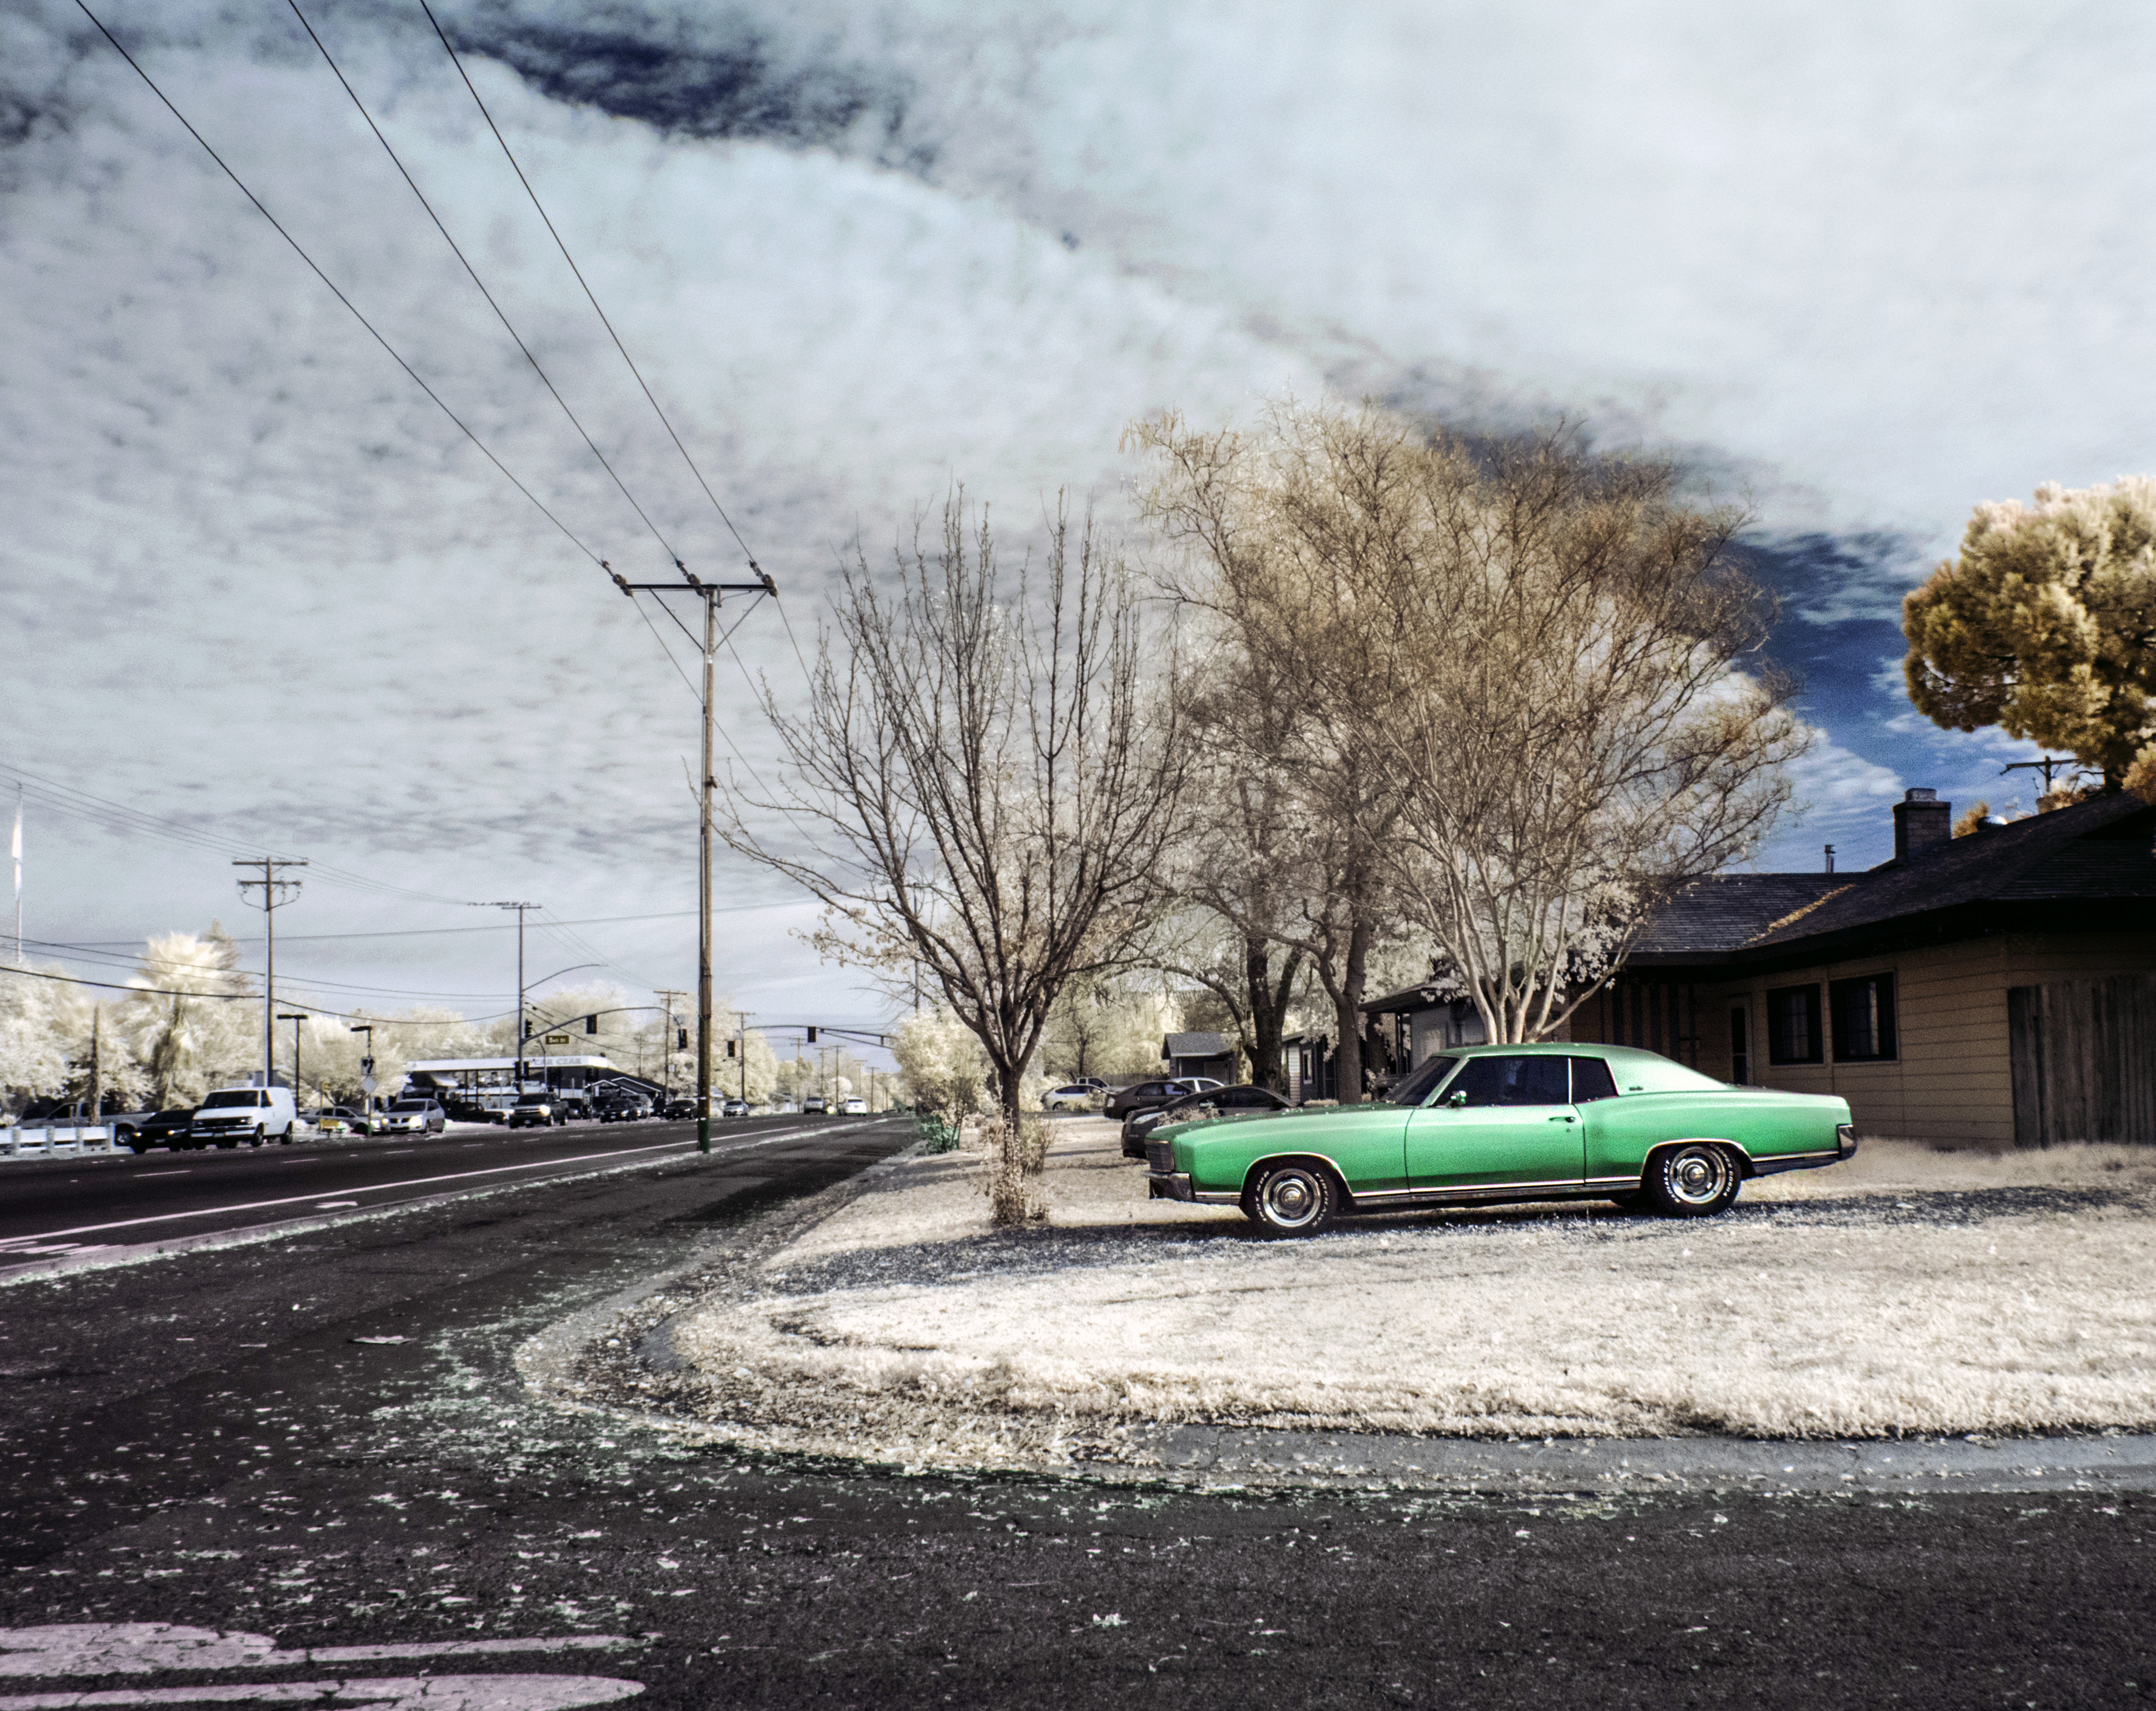
snow, track, train, asphalt, transport, suburb, vehicle, hss, sliderssunday, infrared, falsecolor, rail transport, chevroletmontecarlo, residential area